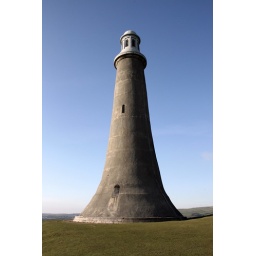
A lighthouse on a hill above Ulverston that isn't a lighthouse...